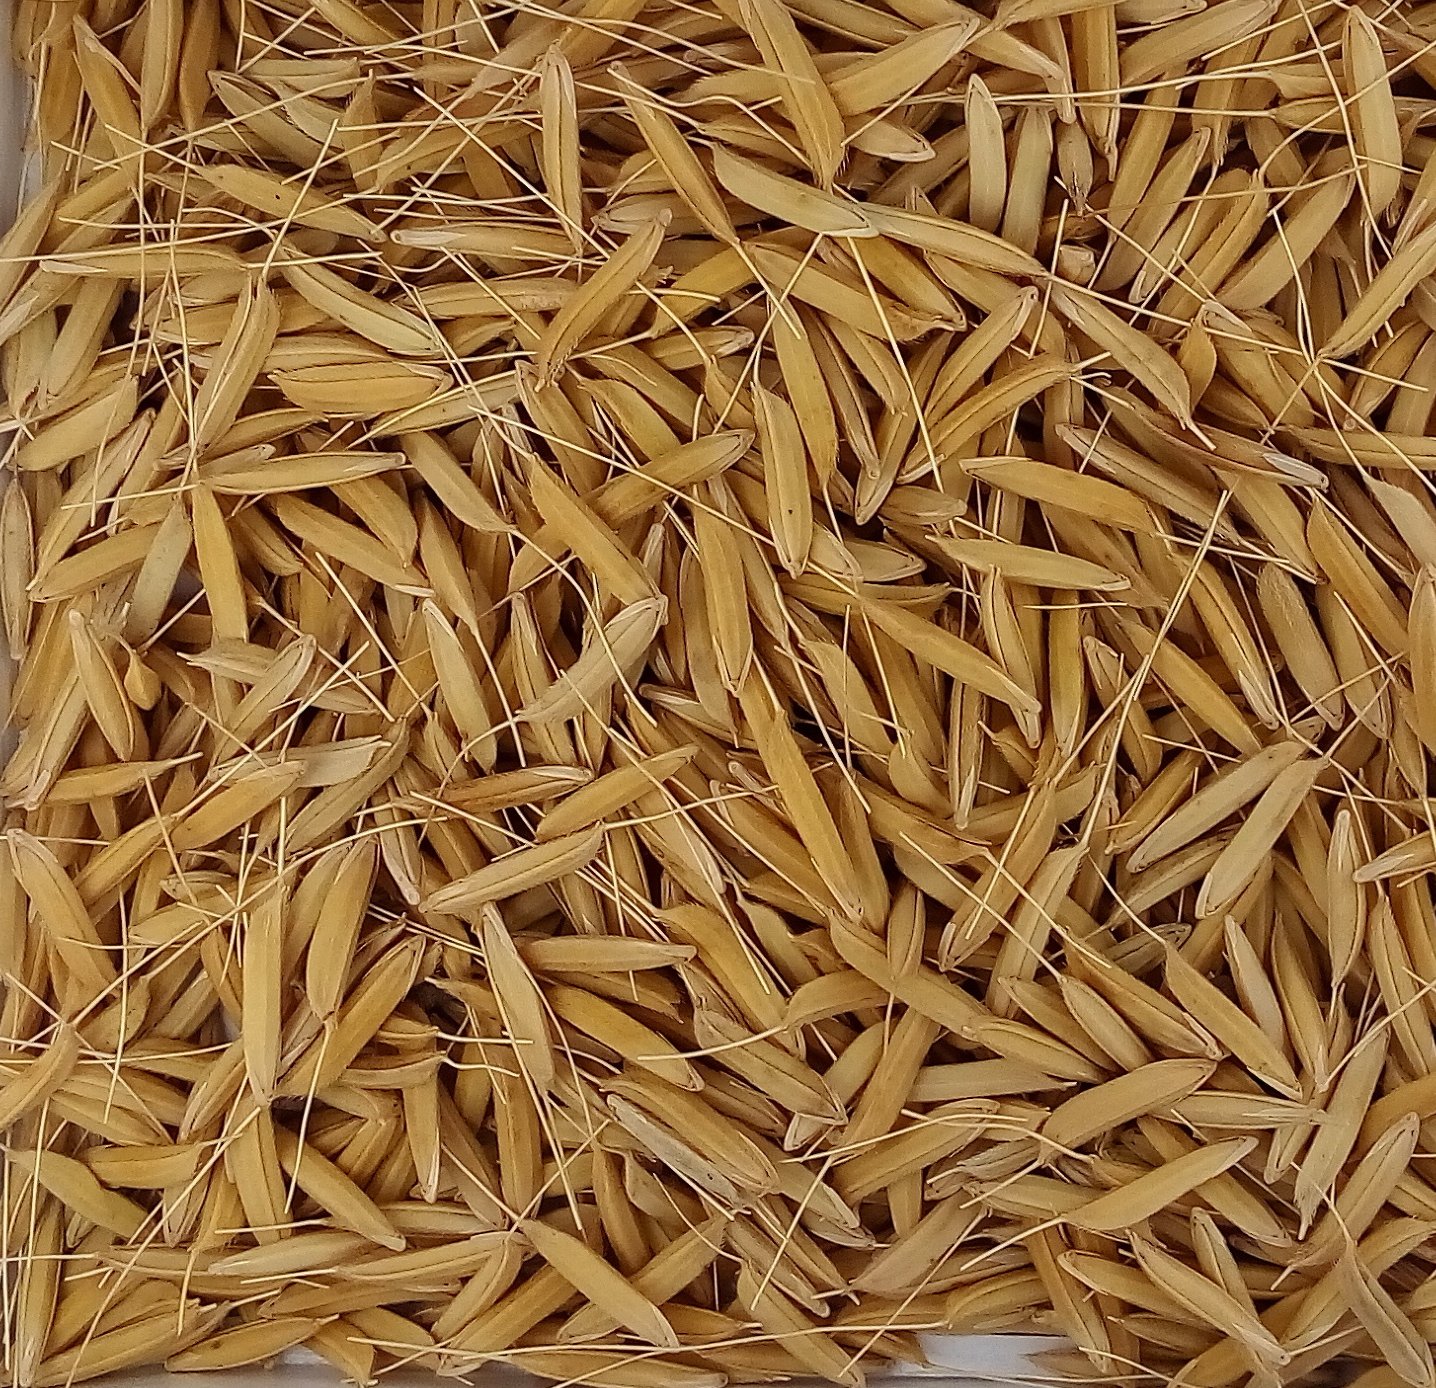
Rice seed variety: 1637